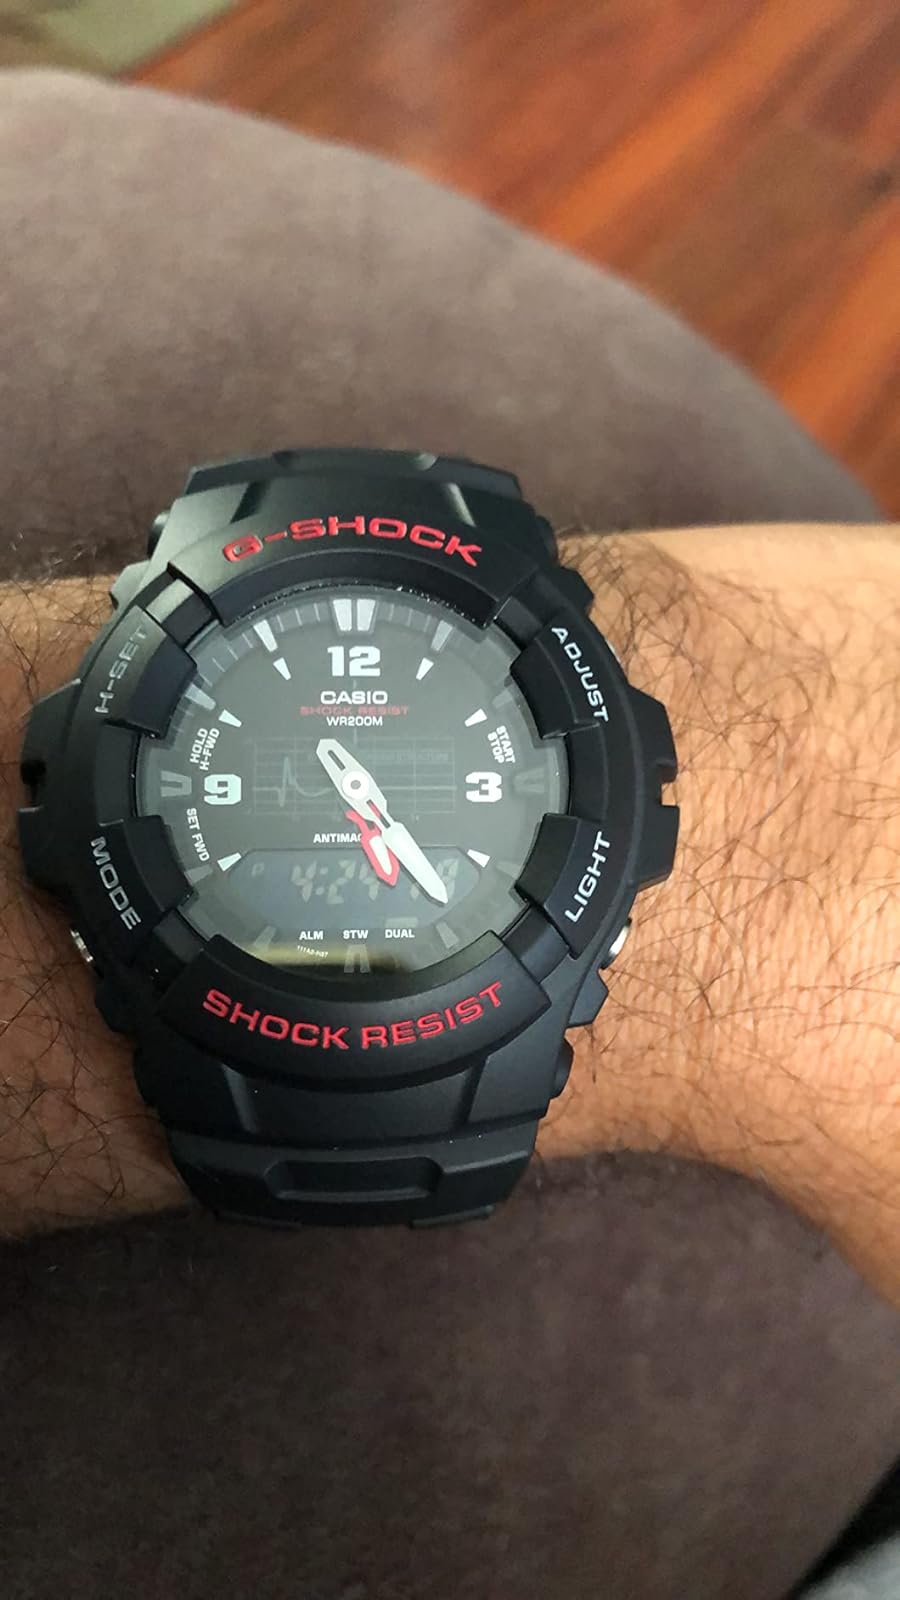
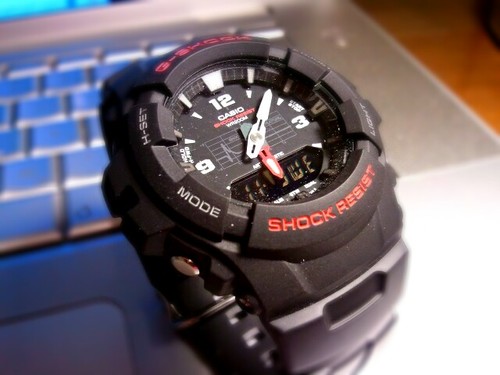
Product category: accessories_watch
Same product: yes